"Shotgun Tom" Kelly

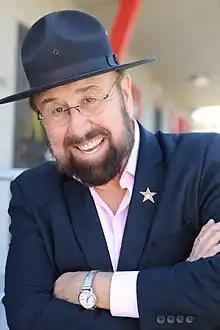
Kelly in 2019

Thomas Joseph Irwin (born August 8, 1949), known professionally as "Shotgun Tom" Kelly, is an American radio and television personality. He is a two-time Emmy award winner, "Billboard" Air Personality of the Year winner, an inductee into the California Music Hall of Fame (2023) and recipient of a star on the Hollywood Walk of Fame.